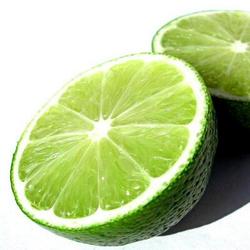
Label: Lemon